Republic of Korea Marine Corps

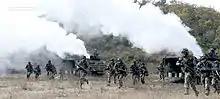
ROK Marines conducting Northwest Islands defense training

The marine corps, with 29,000 personnel, is organized into two divisions and two brigades under the Headquarters Republic of Korea Marine Corps. The Commandant of the Republic of Korea Marine Corps is a three-star general. After the bombardment of Yeonpyeong, the Commandant of the ROKMC also holds the commander position of the NWIDC (Northwest Islands Defense Command). The 1st Marine Division can operate in sea, air, land, with specializing its three infantry battalions under a single regiment to Airborne/Amphibious Assault/Ranger. Furthermore, the ROKMC's Recon units (two Reconnaissance Battalions and one Reconnaissance Company) hold various special warfare trainings such as scuba and parachuting.